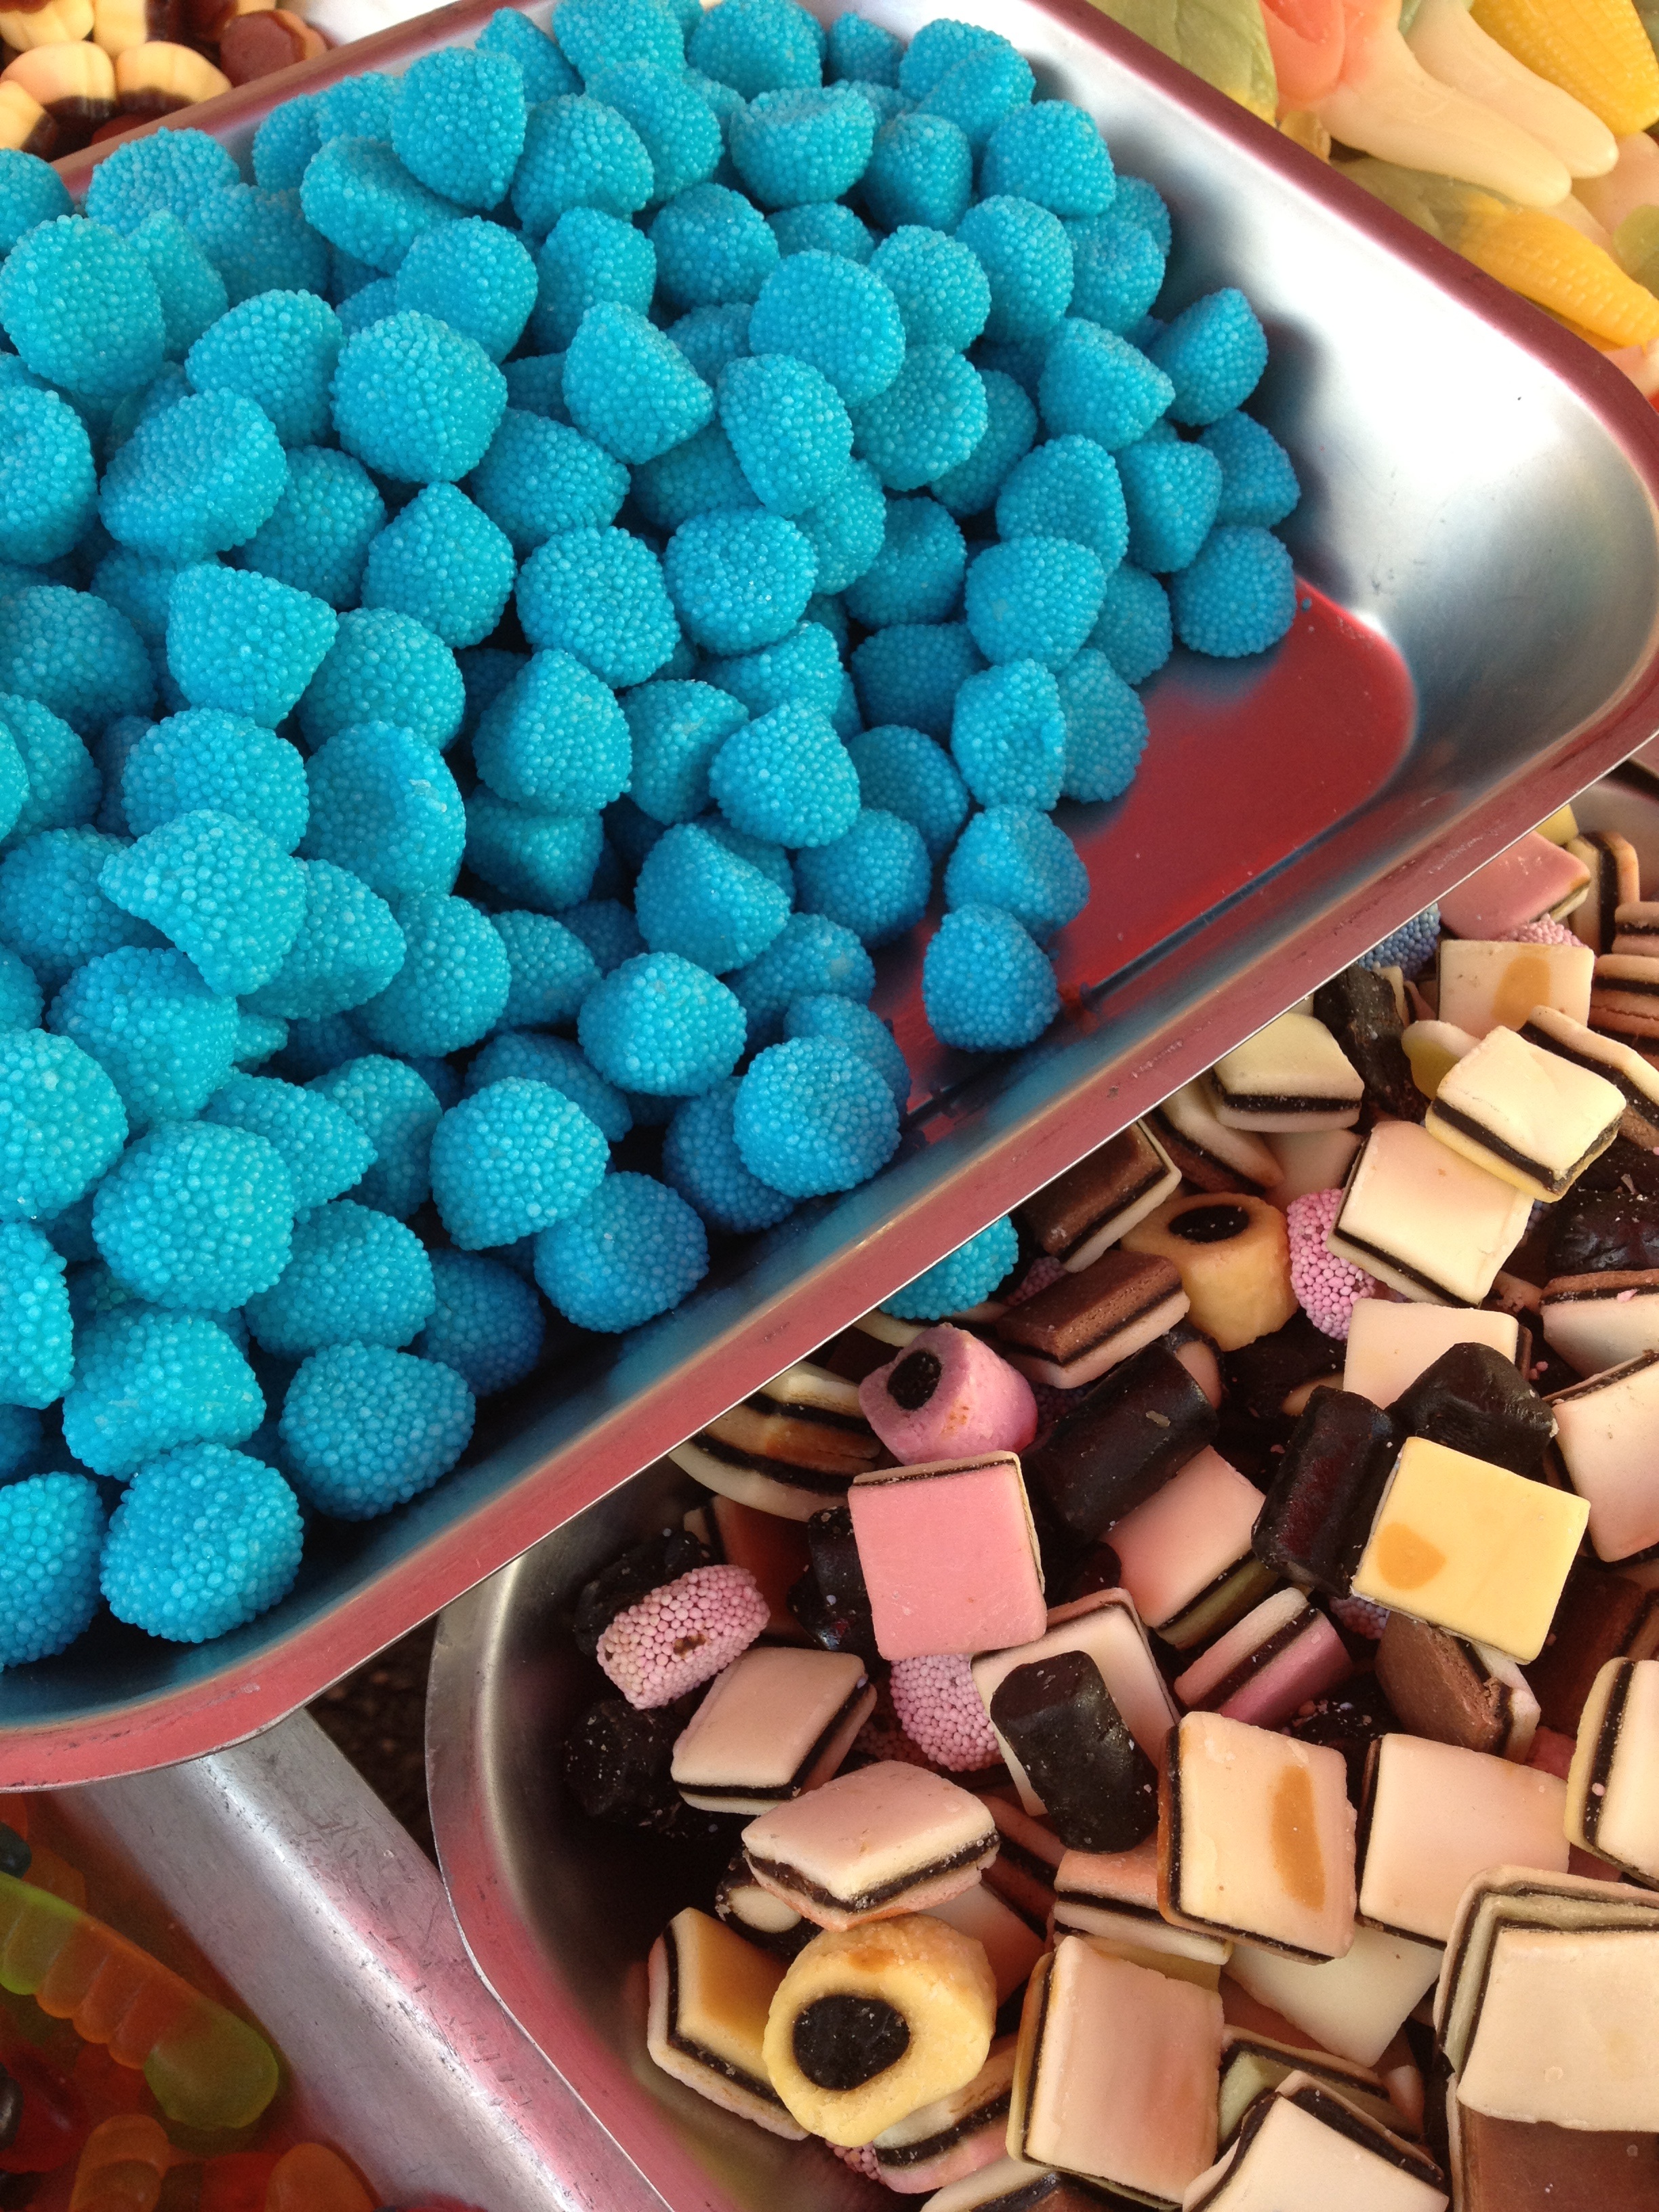
food, dessert, turquoise, candy, sweetness, licorice, confectionery, snack food, gumdrop